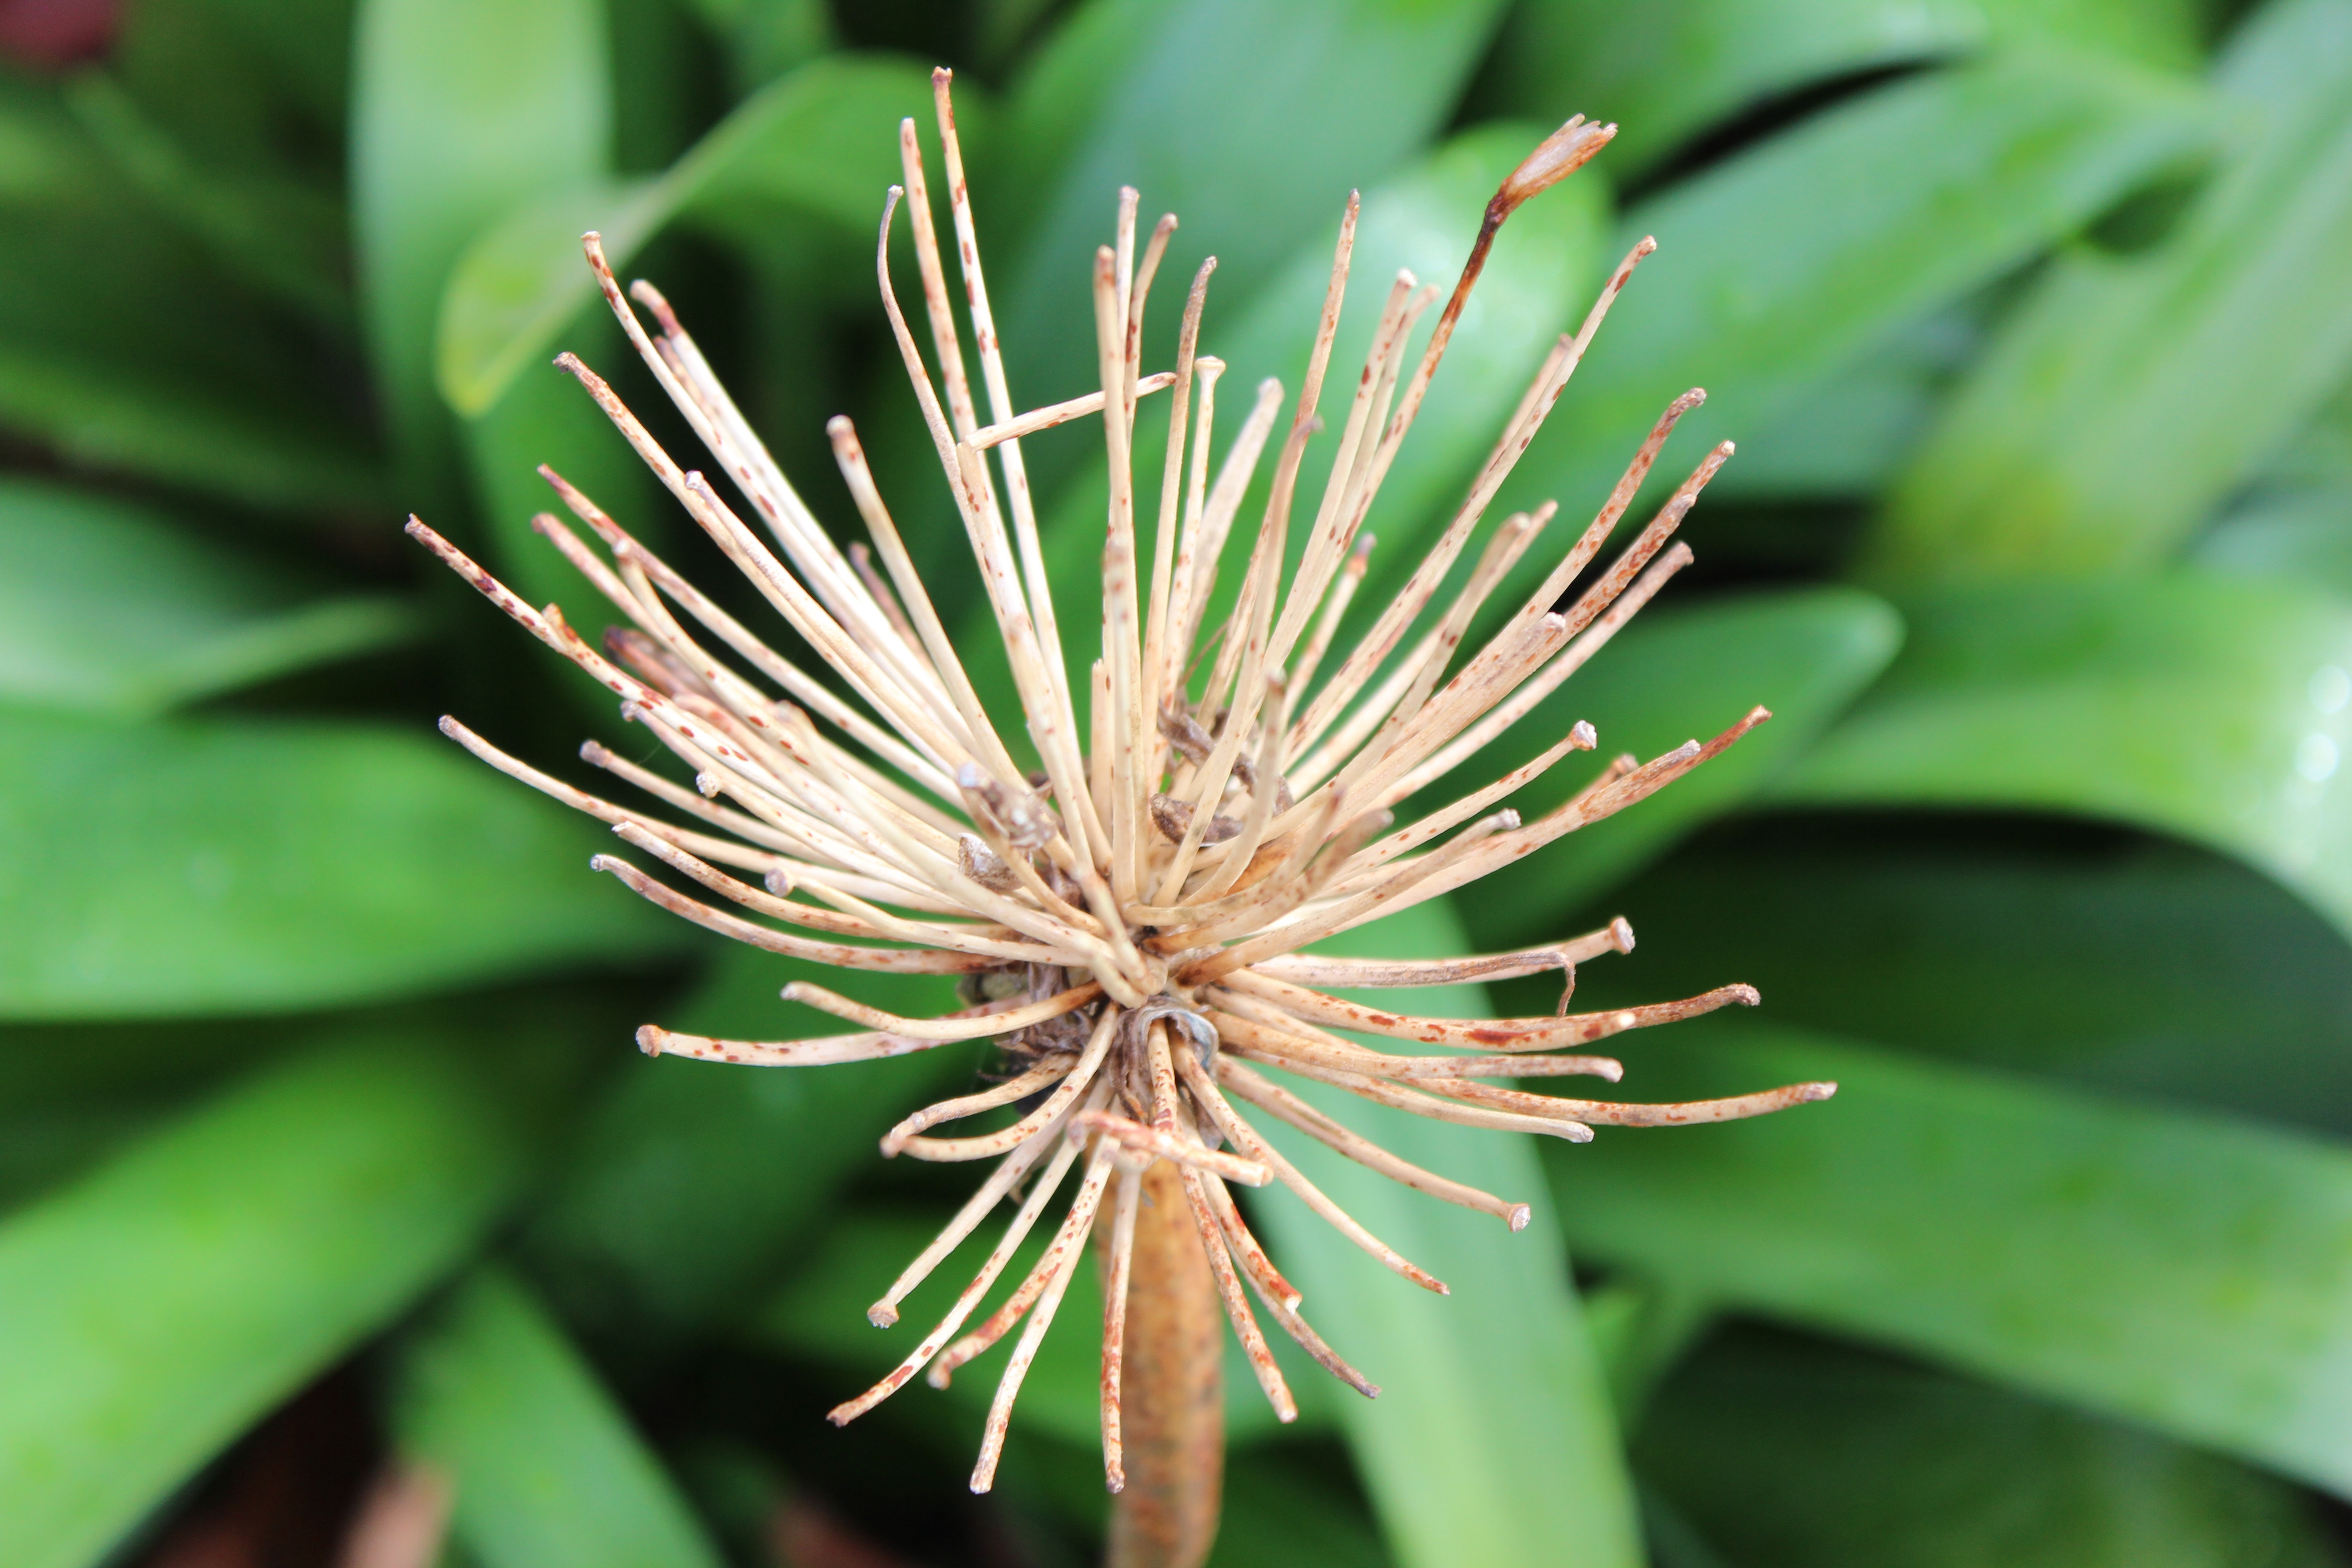
tree, nature, grass, branch, blossom, plant, leaf, flower, dry, green, botany, flora, wildflower, close up, shrub, region, macro photography, flowering plant, plant stem, woody plant, land plant, thorns spines and prickles, villavicencio